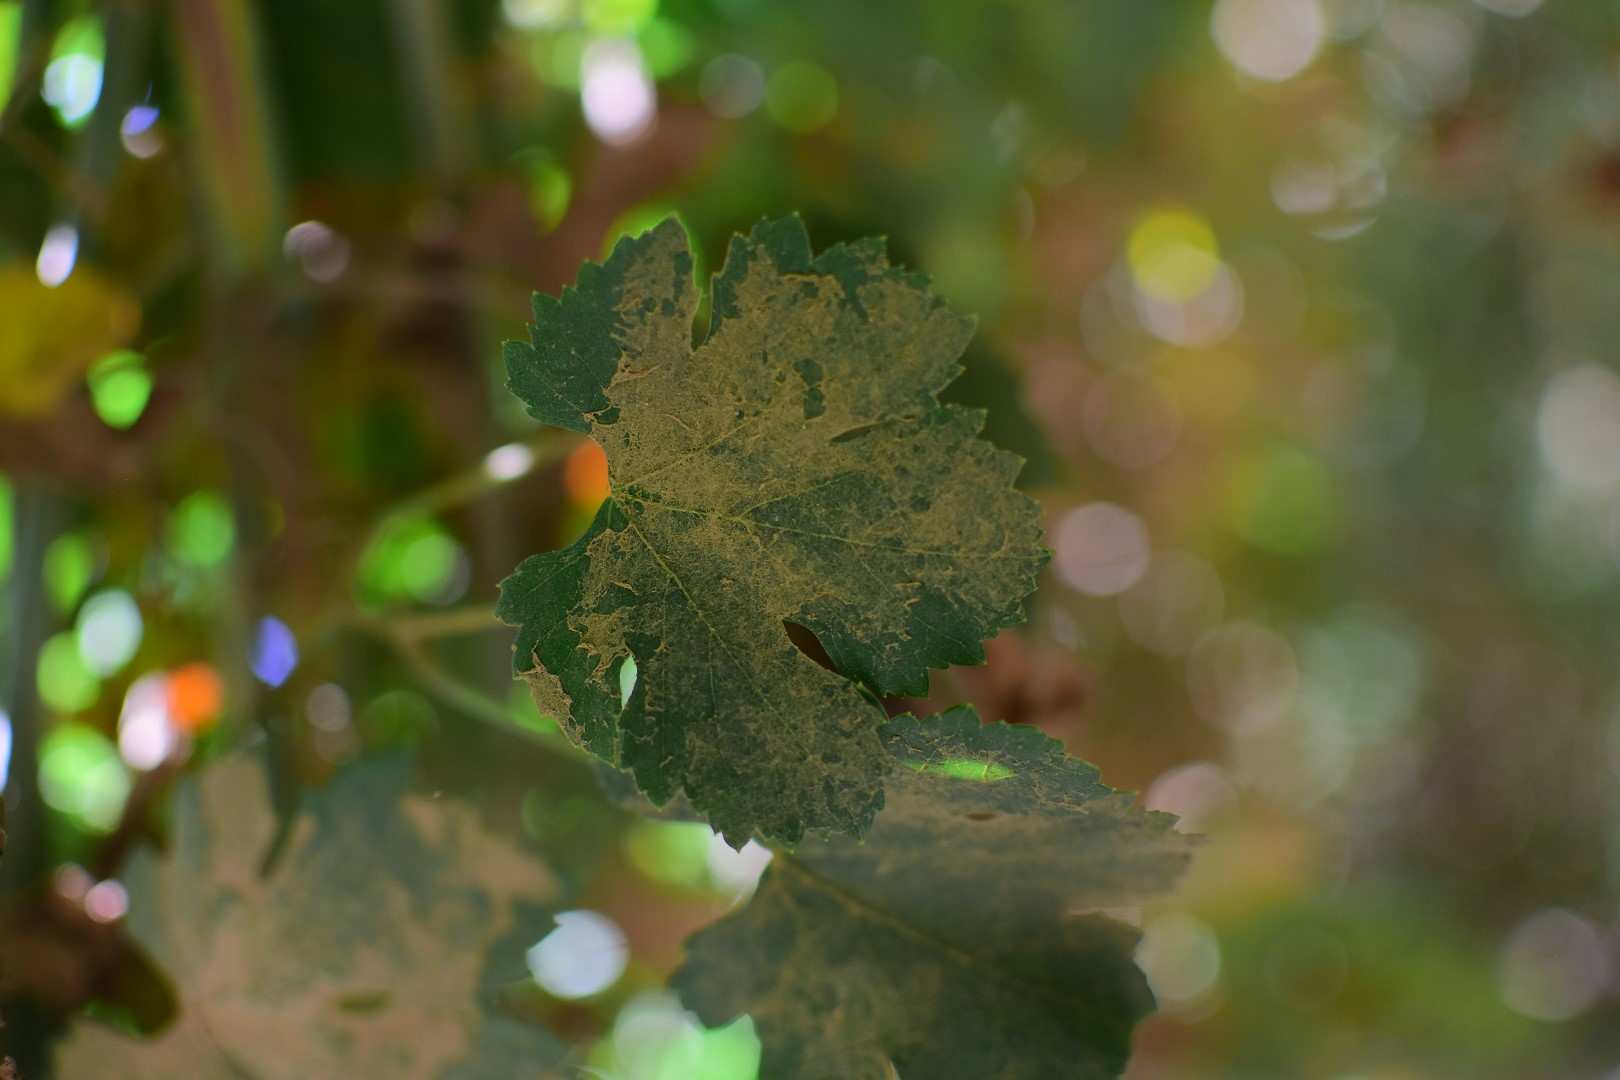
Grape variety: Halawani